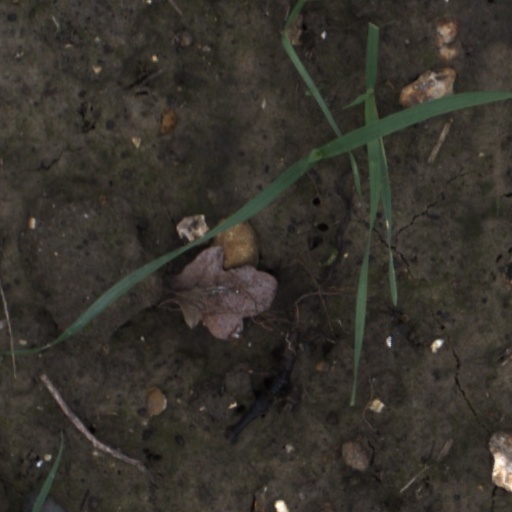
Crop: wheat